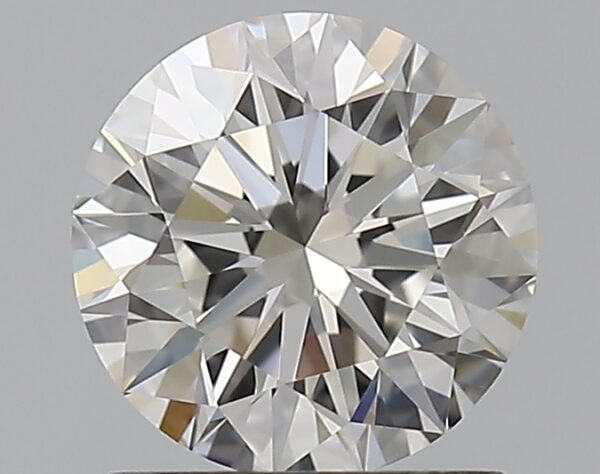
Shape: round
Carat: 1
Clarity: VVS1
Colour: H
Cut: EX
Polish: EX
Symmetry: EX
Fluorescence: F
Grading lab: GIA
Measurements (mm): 6.37 x 6.41 x 3.99